Mandelate racemase

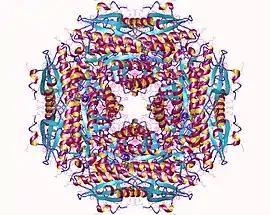
mandelate racemase octamer, Pseudomonas putida

Mandelate racemase is a bacterial enzyme which catalyzes the interconversion of the enantiomers of mandelate via an enol intermediate. This enzyme catalyses the following chemical reaction